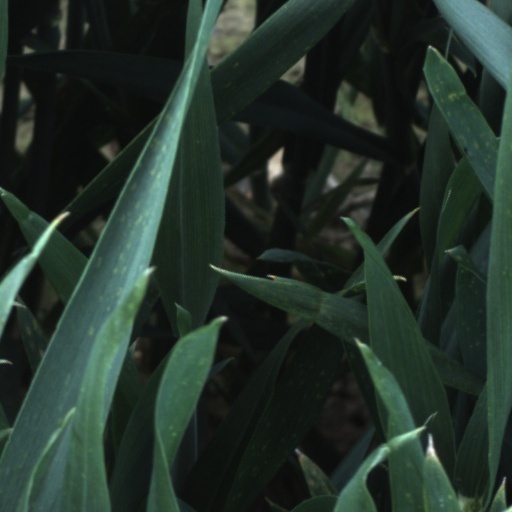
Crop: wheat